Java Head (1923 film)

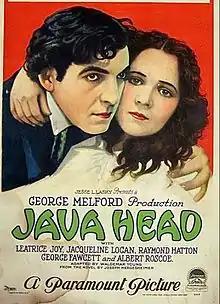
Lobby poster

Java Head is a 1923 American silent romantic drama film directed by George Melford and starring Leatrice Joy, Jacqueline Logan, Frederick Strong, Alan Roscoe, and Betty Bronson in a bit part. It is based on a popular novel of the same name by Joseph Hergesheimer, which in turn is named after the geographical feature.